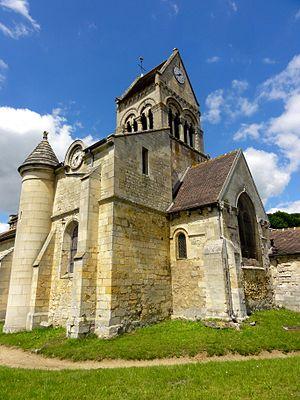
Vue depuis le sud-est.
L'église Saint-Pierre-et-Saint-Paul est une église catholique paroissiale située à Labruyère, en France. Si sa nef et ses bas-côtés sont néo-romans et sans intérêt particulier, les parties orientales et le clocher en bâtière central datent encore de la première église paroissiale, qui fut achevée pendant la seconde moitié du XIIᵉ siècle. Le chœur du second quart du XIIᵉ siècle est la partie la plus ancienne. Il se compose de deux travées voûtées en berceau brisé, dont la première sert de base au clocher. Ses quatre chapiteaux romans sont d'une facture archaïque et paraissent anachroniques à la période de construction. Les bases des colonnes engagées sont flanquées de griffes aux angles, dont chacune reproduit un motif différent. Leur authenticité n'est toutefois pas assurée. Les deux croisillons ou chapelles sont un peu plus tardifs. Leur intérêt réside surtout dans les niches d'autel, qui sont rares dans la région. Le croisillon sud, qui fut bâti en premier lieu, possède une voûte d'ogives qui peut encore passer pour romane. La voute du croisillon nord a été refaite à la période gothique flamboyant.